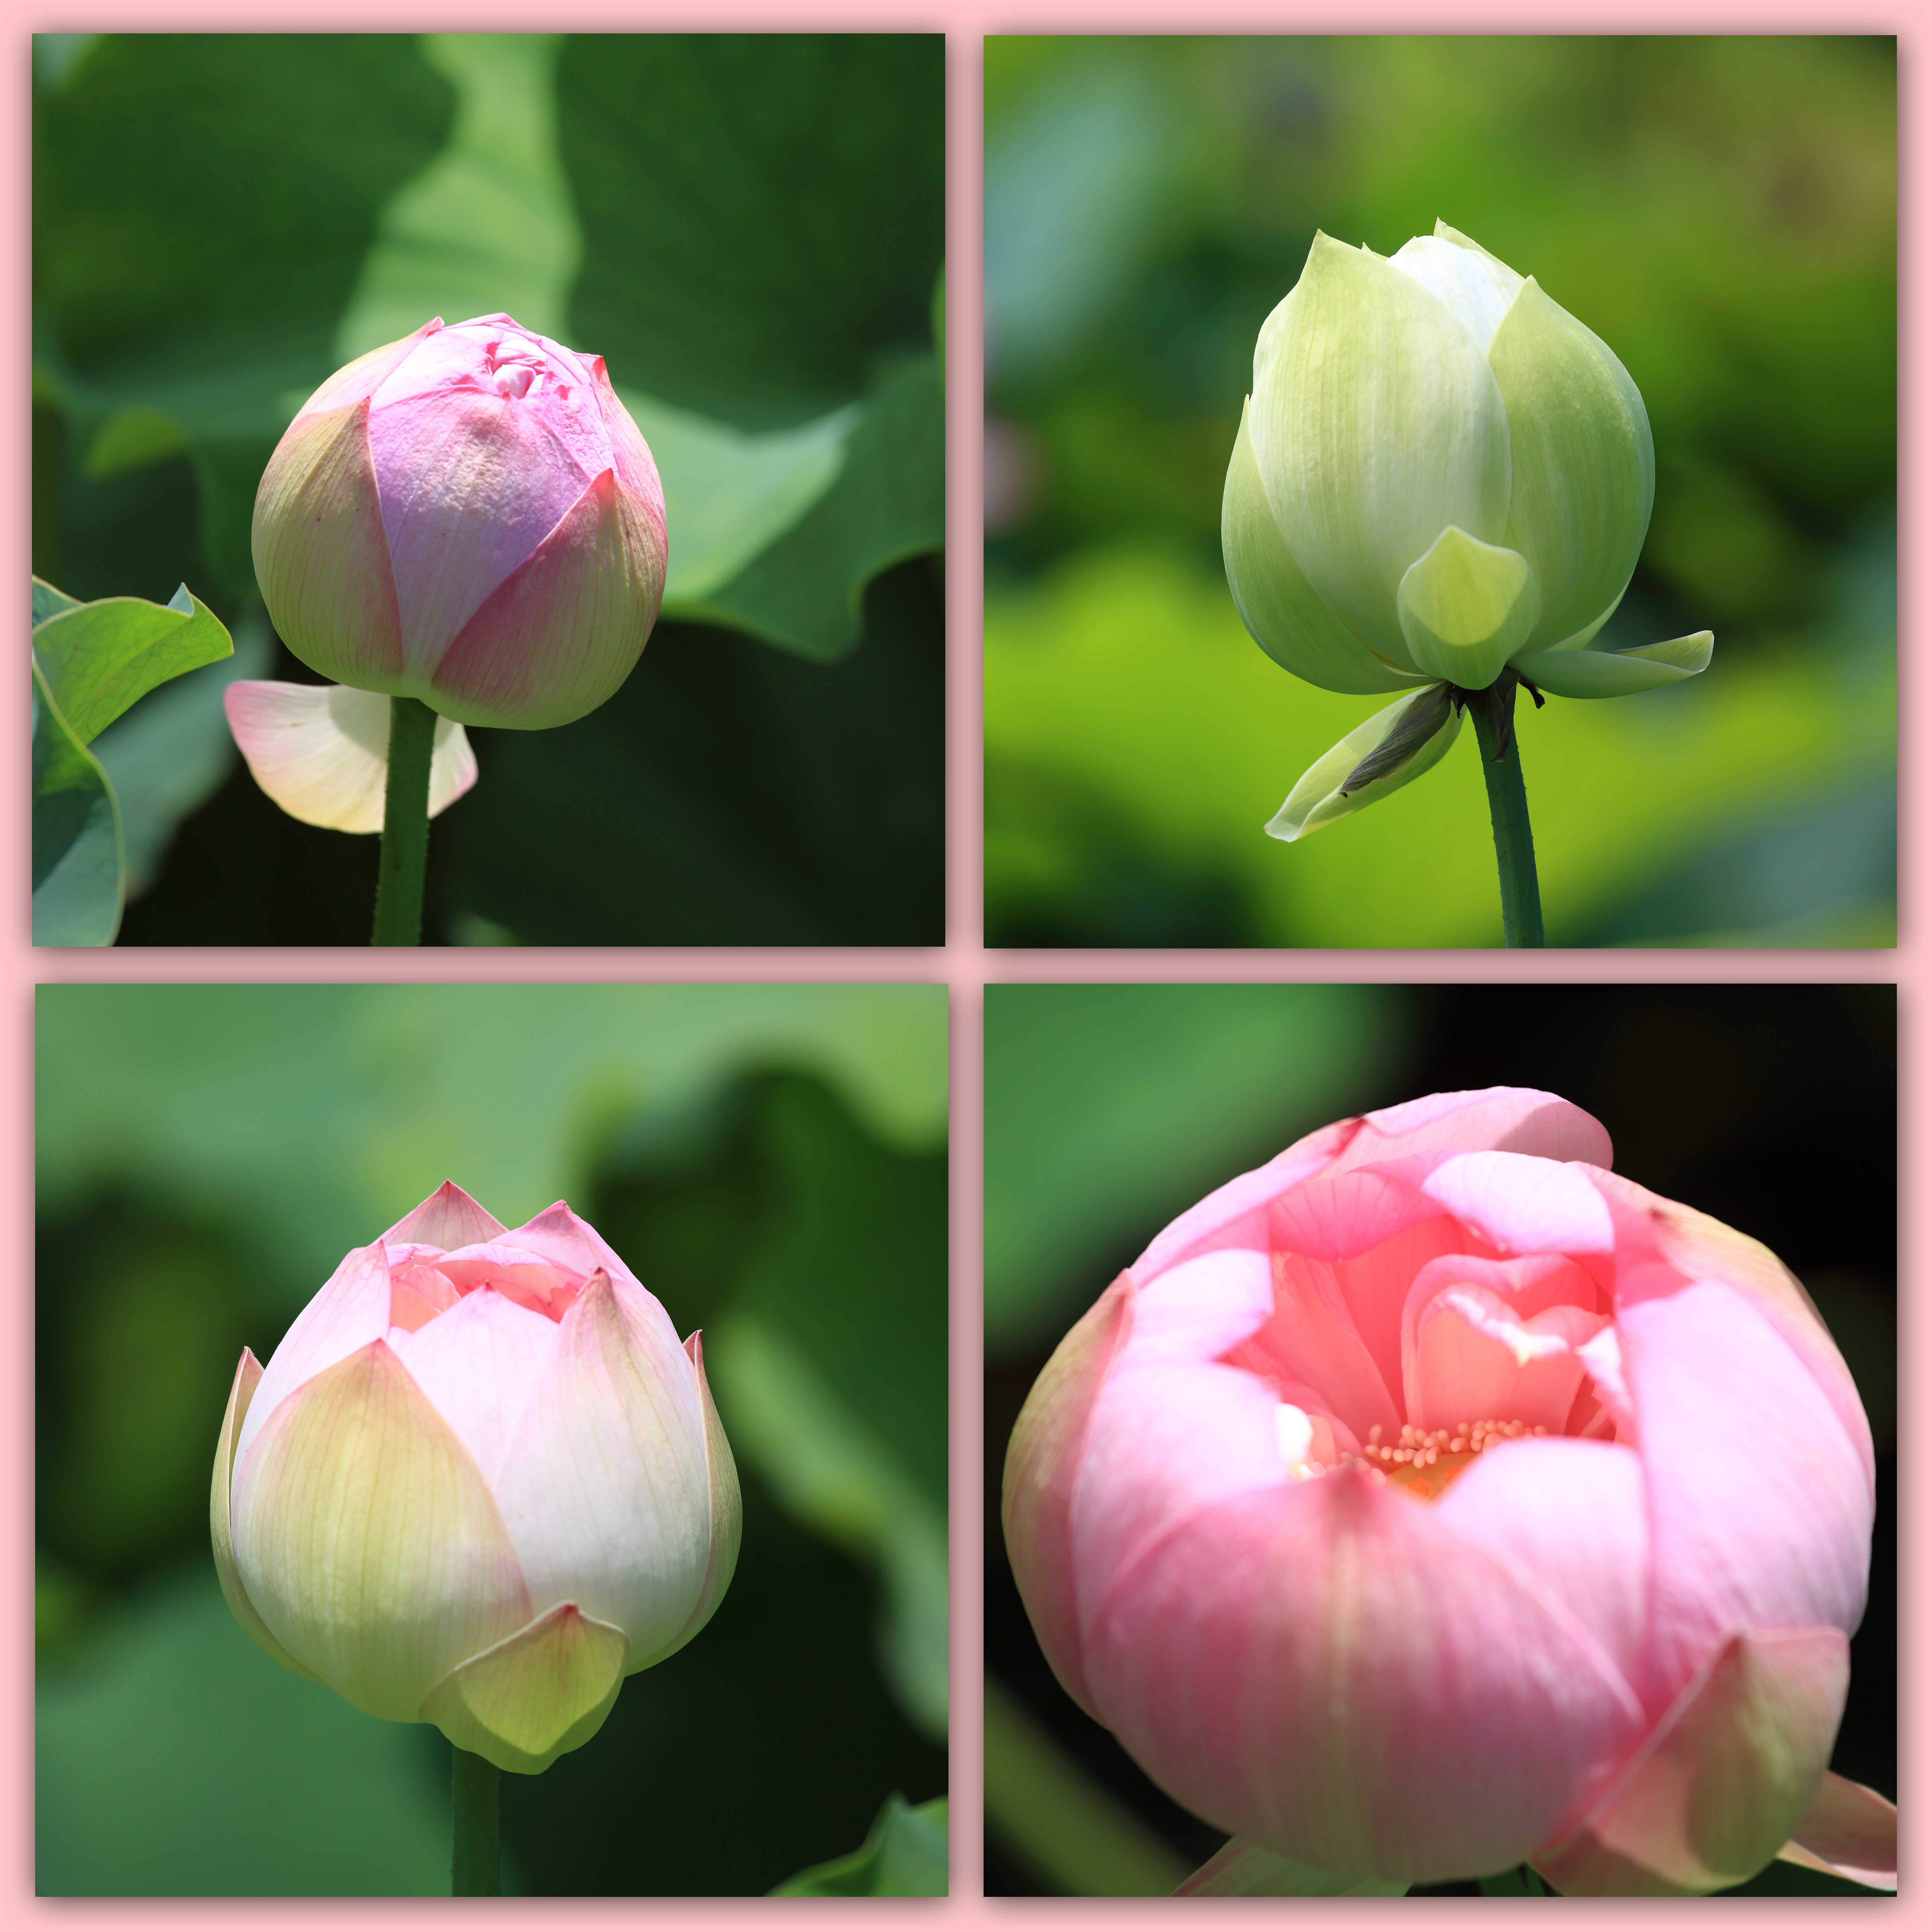
plant, flower, petal, high, sacred lotus, aquatic plant, flora, cool image, lotus, 5d, hires, bud, markii, hi, res, resolution, peony, nelumbo, flowering plant, land plant, lotus family, proteales